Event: Nepal Earthquake
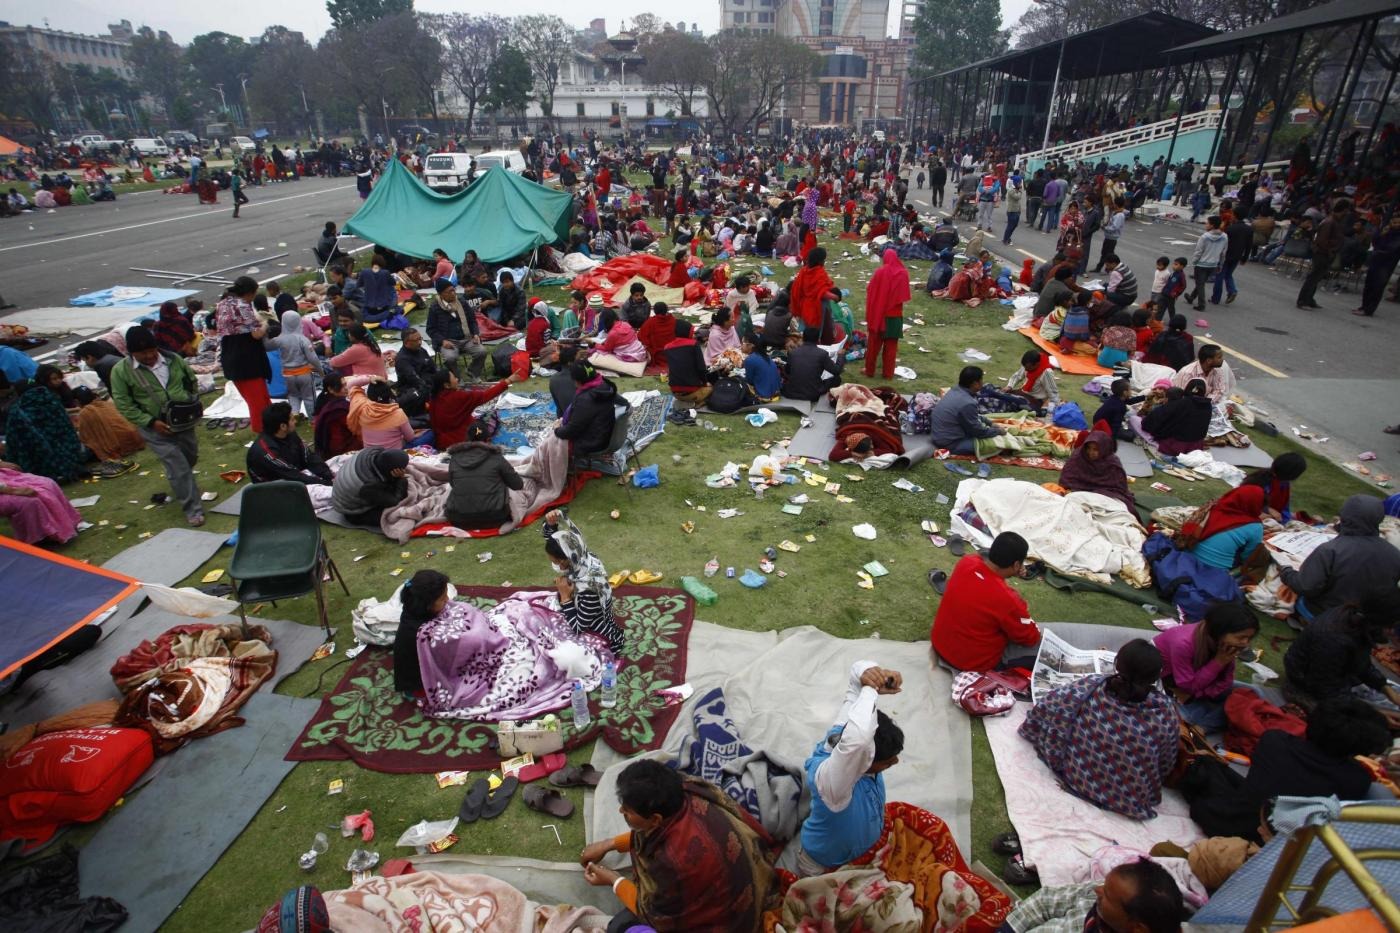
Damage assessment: no_damage